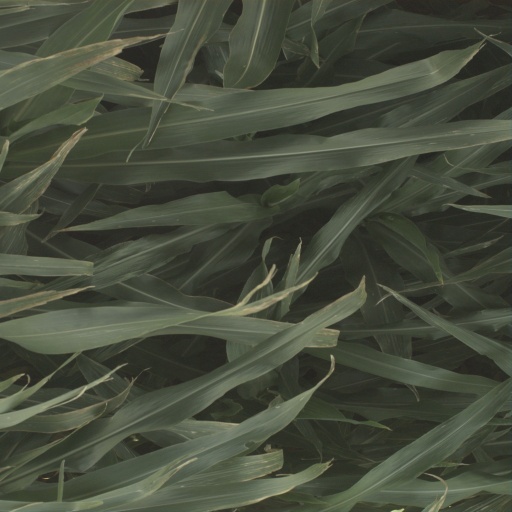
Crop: sorghum